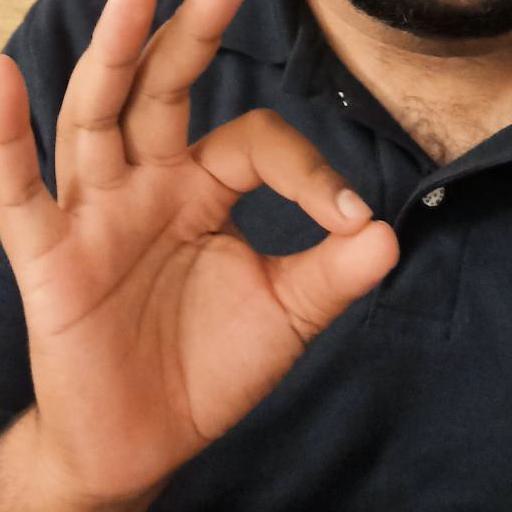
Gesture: ok